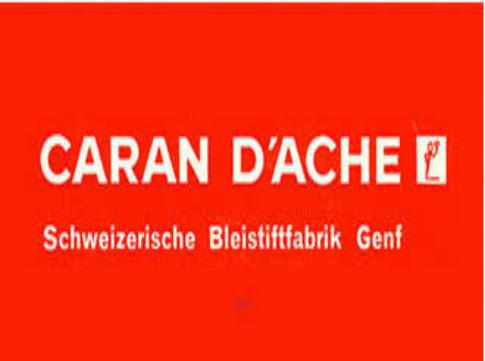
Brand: caran d'ache
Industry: Necessities